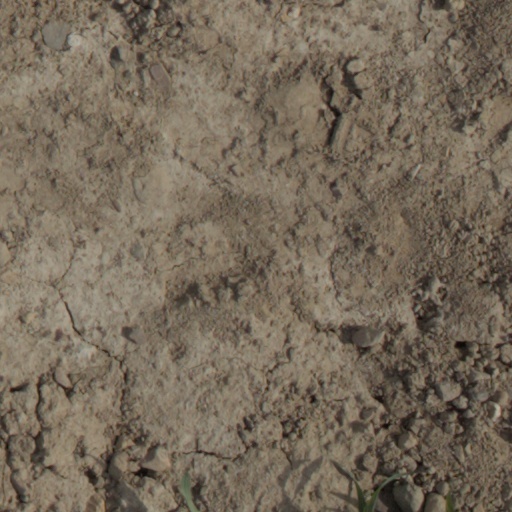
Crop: wheat